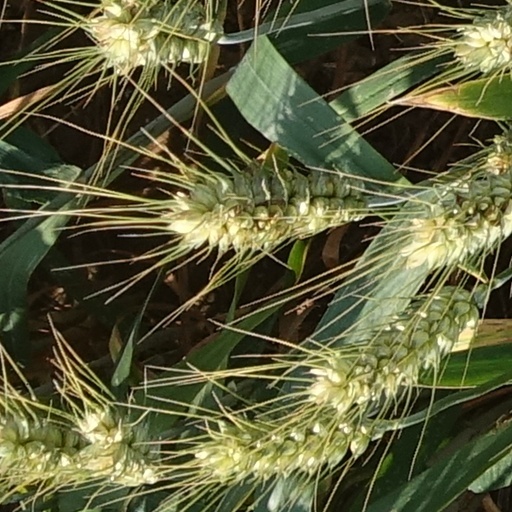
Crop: wheat